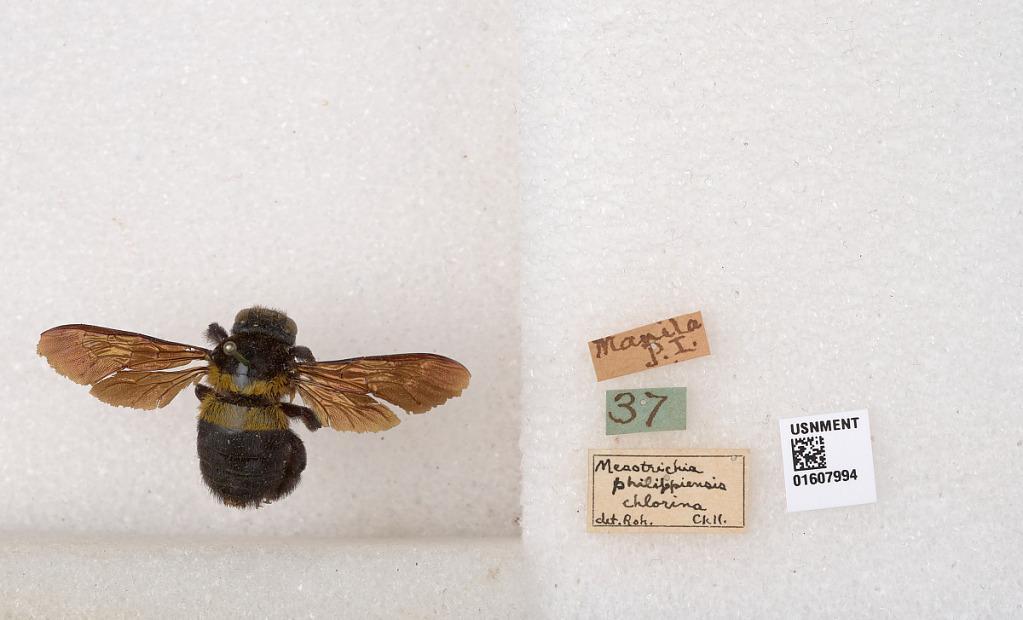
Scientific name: Xylocopa (Koptortosoma) chlorina (Cockerell)
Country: Philippines
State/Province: National Capital Region
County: Capital District
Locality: Manila
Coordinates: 14.5965, 120.98